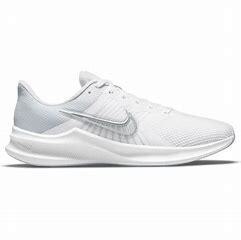
Brand: Nike
Model: Downshifter 11